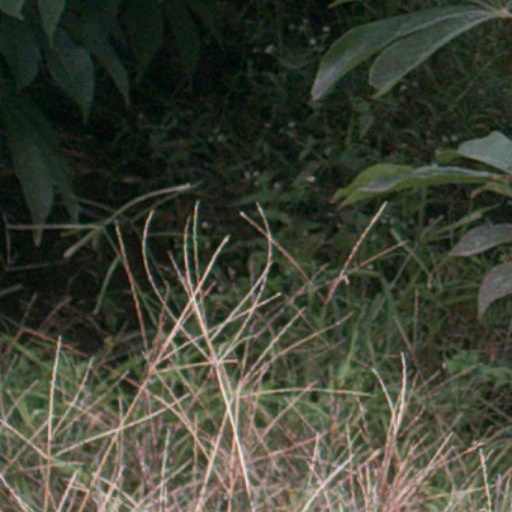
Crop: cassava